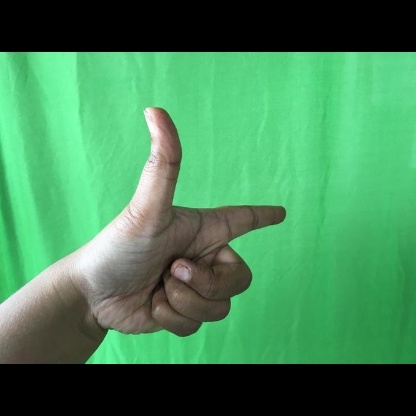
Mudra: Chandrakala